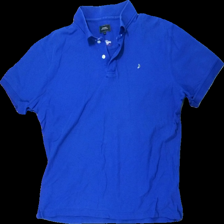
View: front
Type: Top
Category: Men
Brand: Boomerang
Colors: Blue
Material: 100% cotton
Pattern: Logo print
Cut: Regular
Size: L
Season: All
Holes: Major
Damage: hål
Damage location: middle center
Damage 2: hål armhåla
Damage 2 location: middle left
Damage 3: hål armhåla
Damage 3 location: middle right
Price range: <50
Recommended usage: Export
Description: blå pike med logga fram, stora hål i armhålorna och fram